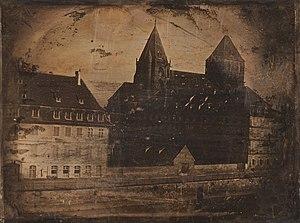
Daguerréotype inversé 8 x 10,8 cm (avec cadre)
Le daguerréotype est un procédé photographique mis au point par Nicéphore Niépce et Louis Daguerre. Il produit une image sans négatif sur une surface d'argent pur, polie comme un miroir, exposée directement à la lumière.